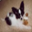
Label: dog